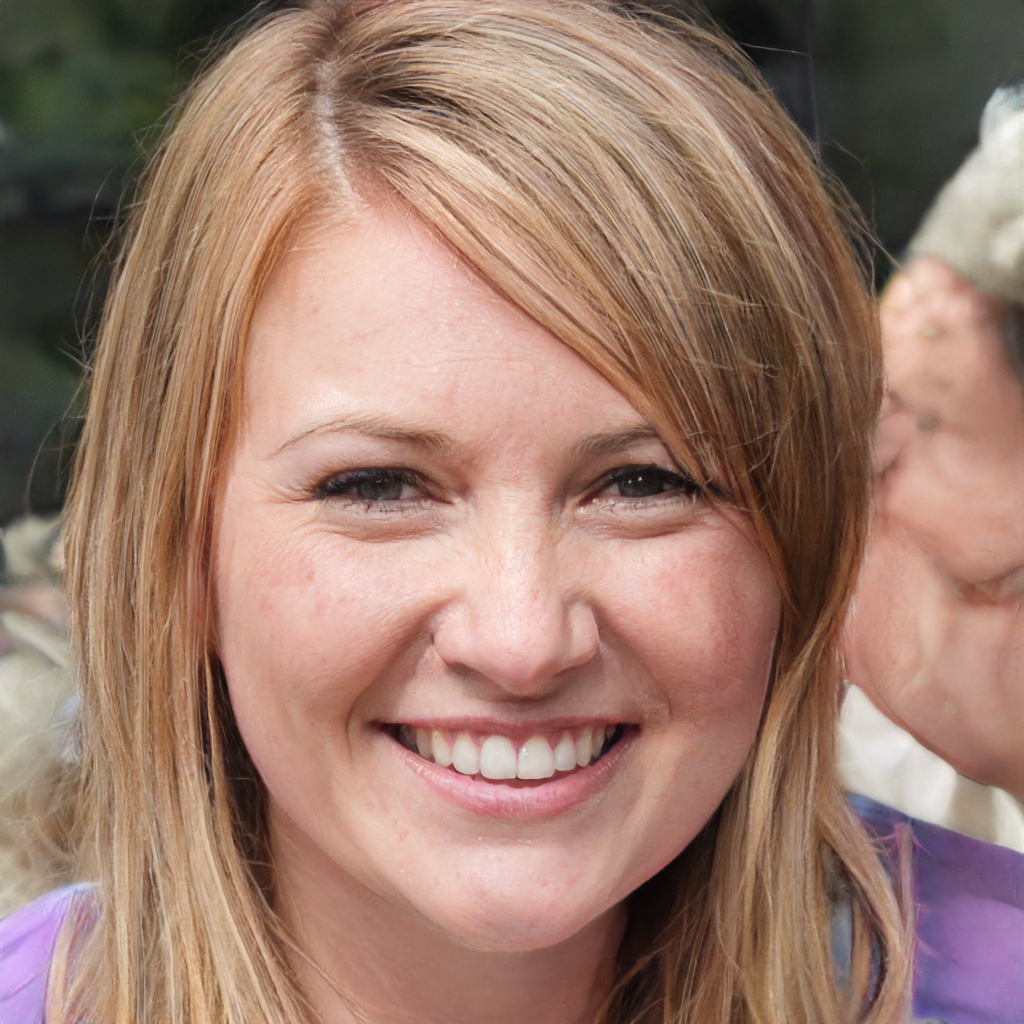
Label: Colored